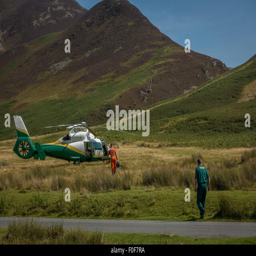
organisation carrying equipment to the helicopter - on call